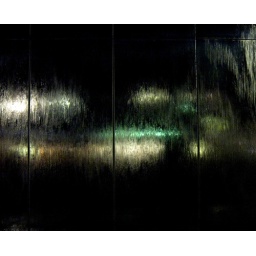
Lights reflected in the water tower at Cardiff Bay